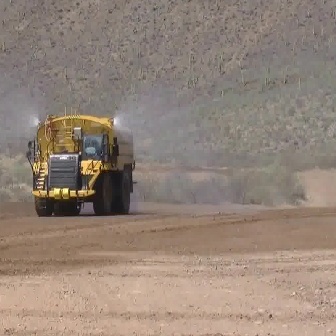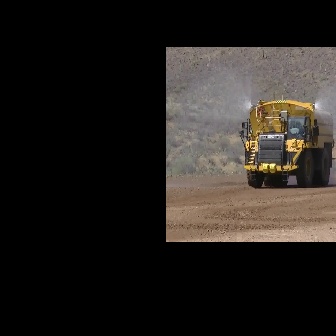
  Please identify the target specified by the bounding box [26,105,136,215] in the first image and locate it in the second image. Return the coordinates in [x_min,y_min,x_max,y_max] format.
Answer: [239,91,335,187]